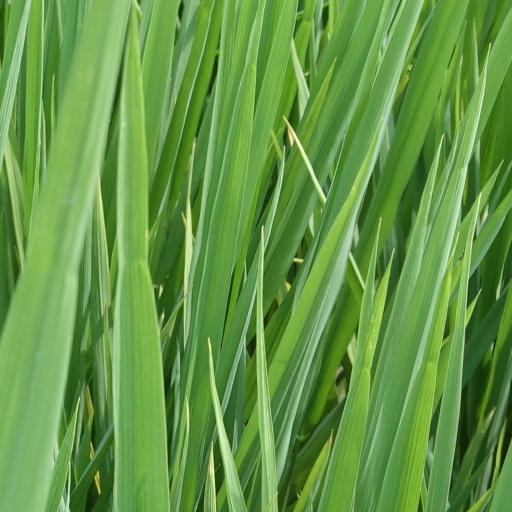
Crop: rice